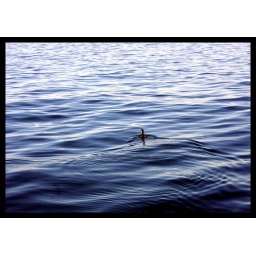
This little bird was swimming all alone far and deep in the ocean and looked totally happy there aswell